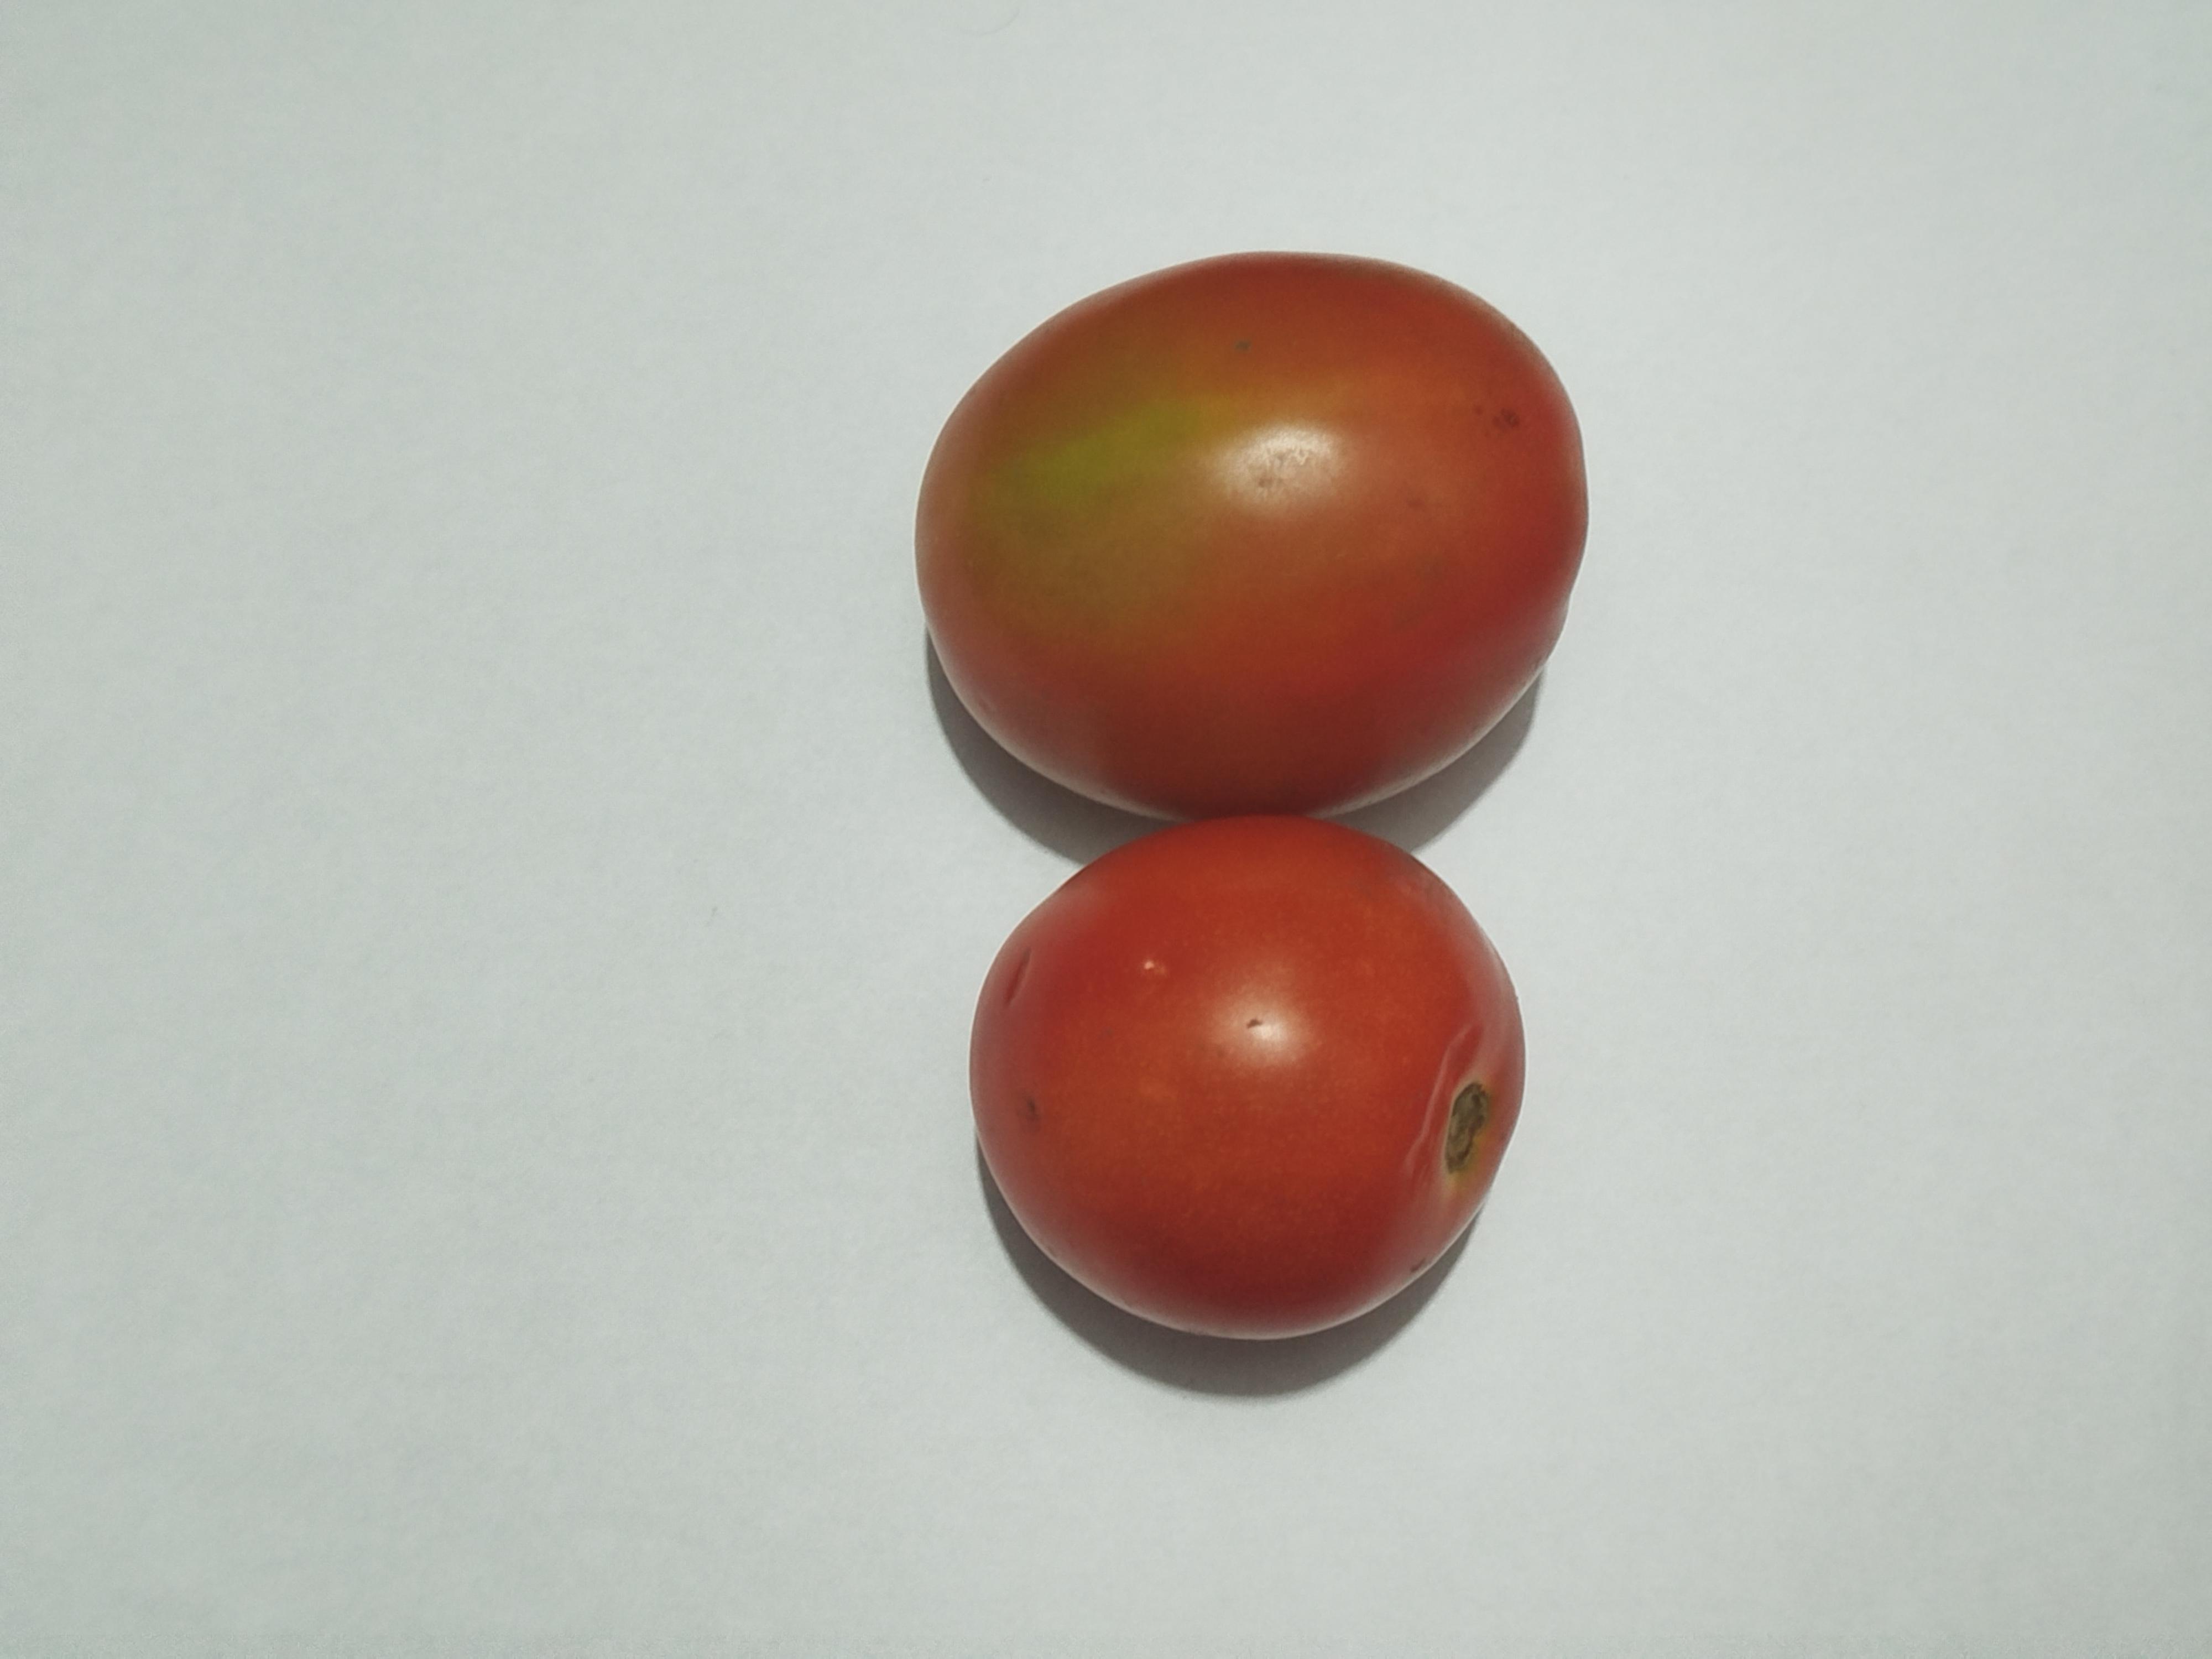
Label: Tomato